Lev Kekushev

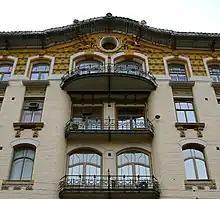
Isakov Apartment Building, 1904-1906

Kekushev was born in the family of a Russian officer in Vilnius (Maria Naschokina, p. 253; Simbirsk according to other sources). Kekushev graduated high school in Vilnius, and the Institute of Civil Engineers in Saint Petersburg (1883–1889). For one year, he worked as a state-employed construction engineer in Saint Petersburg, but relocated to Moscow in 1890. At first an assistant to architect Semyon Eybushits, he started independent practice in 1893. At the same time, Kekushev became a master in applied art technologies - iron forging, silver galvanization and chemical frosting of glass. Throughout the 1890s, Kekushev and Illarion Ivanov-Shitz were employed by Moscow-based railway companies and designed dozens of extant railway stations.